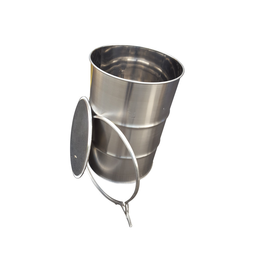
Label: metal